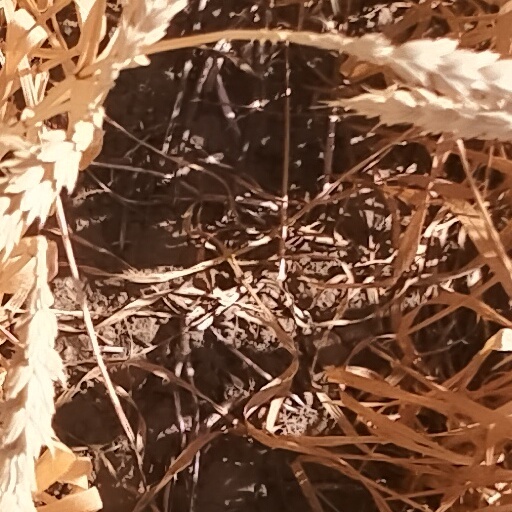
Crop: wheat